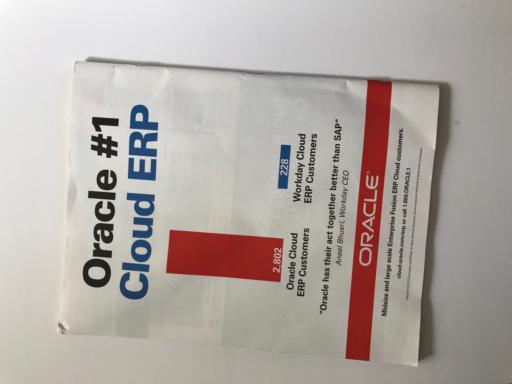
Label: paper